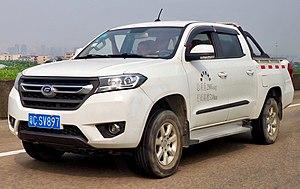
Guangdong Foday Automobile Co., Ltd., connu sous le nom de Foday, est une entreprise de fabrication automobile basée à Foshan dans la province du Guangdong, en Chine et auparavant connu sous le nom de Guangdong Fudi Automobile Co., Ltd.. Ses principaux produits sont des véhicules, principalement des pick-ups et des SUVs, vendus dans différents pays sous les marques Fudi et Foday.